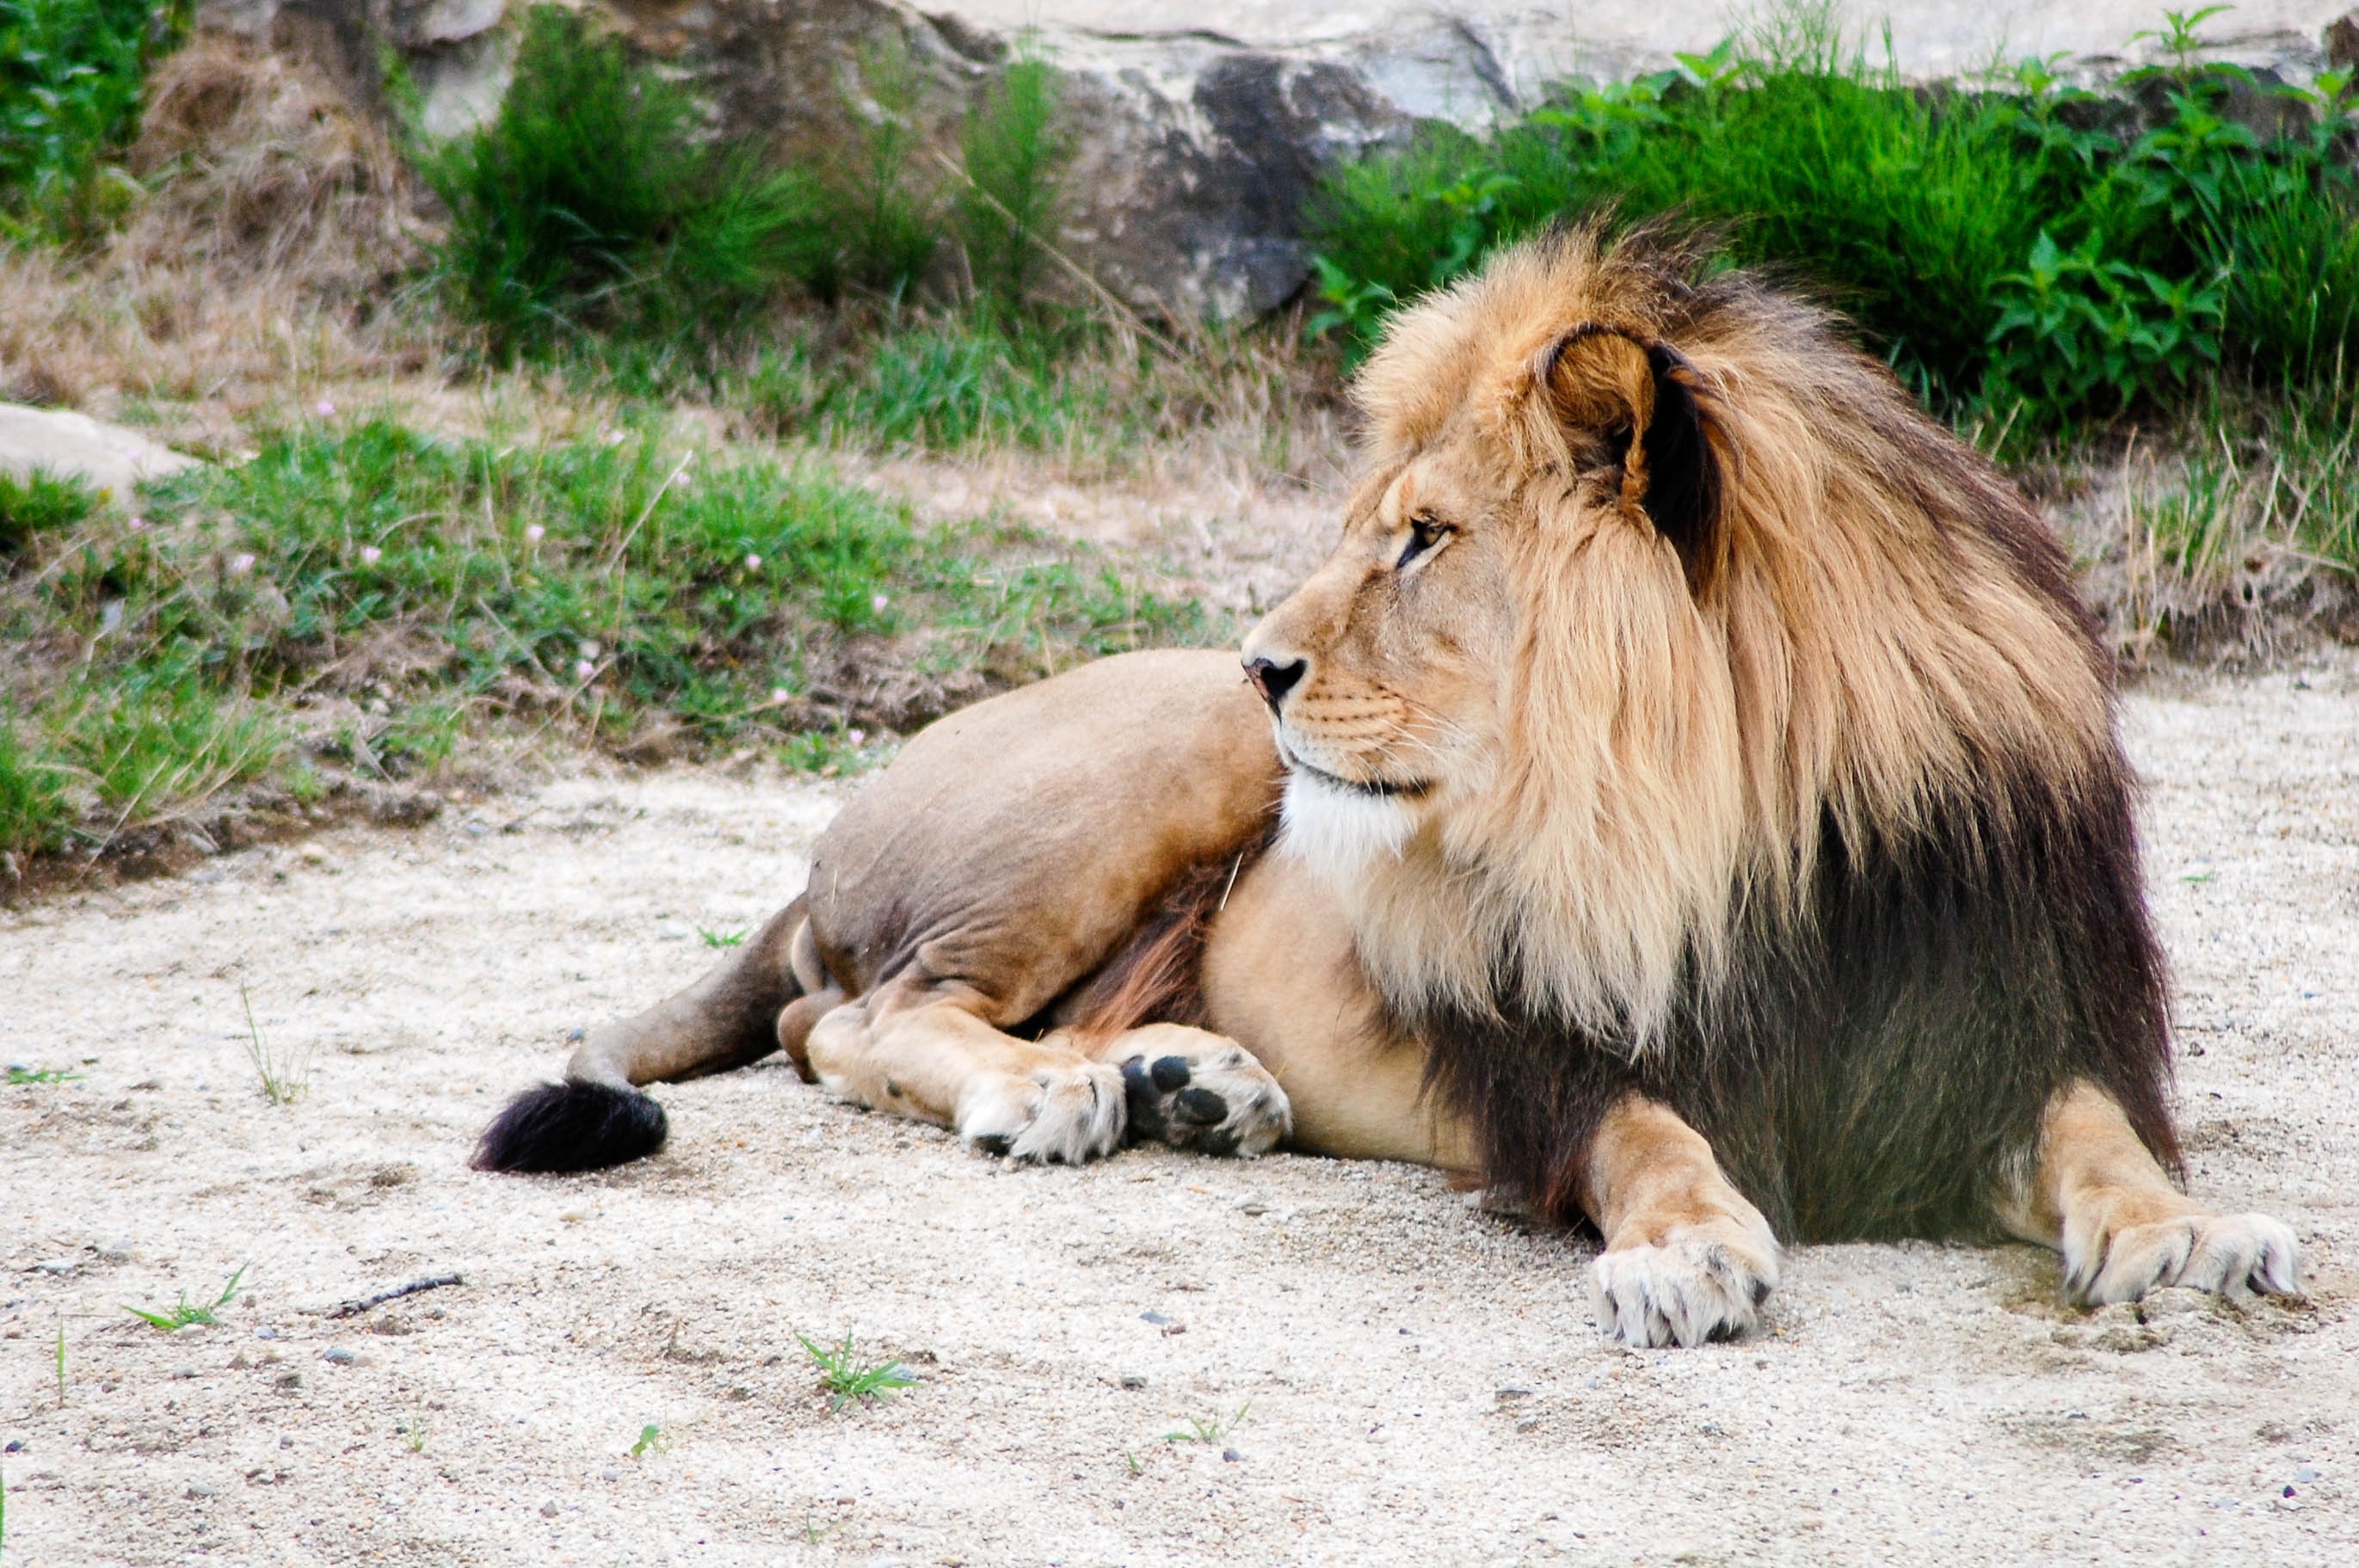
outdoor, adventure, wildlife, zoo, mammal, mane, rest, fauna, lion, lying, safari, big cats, outdoor recreation, cat like mammal